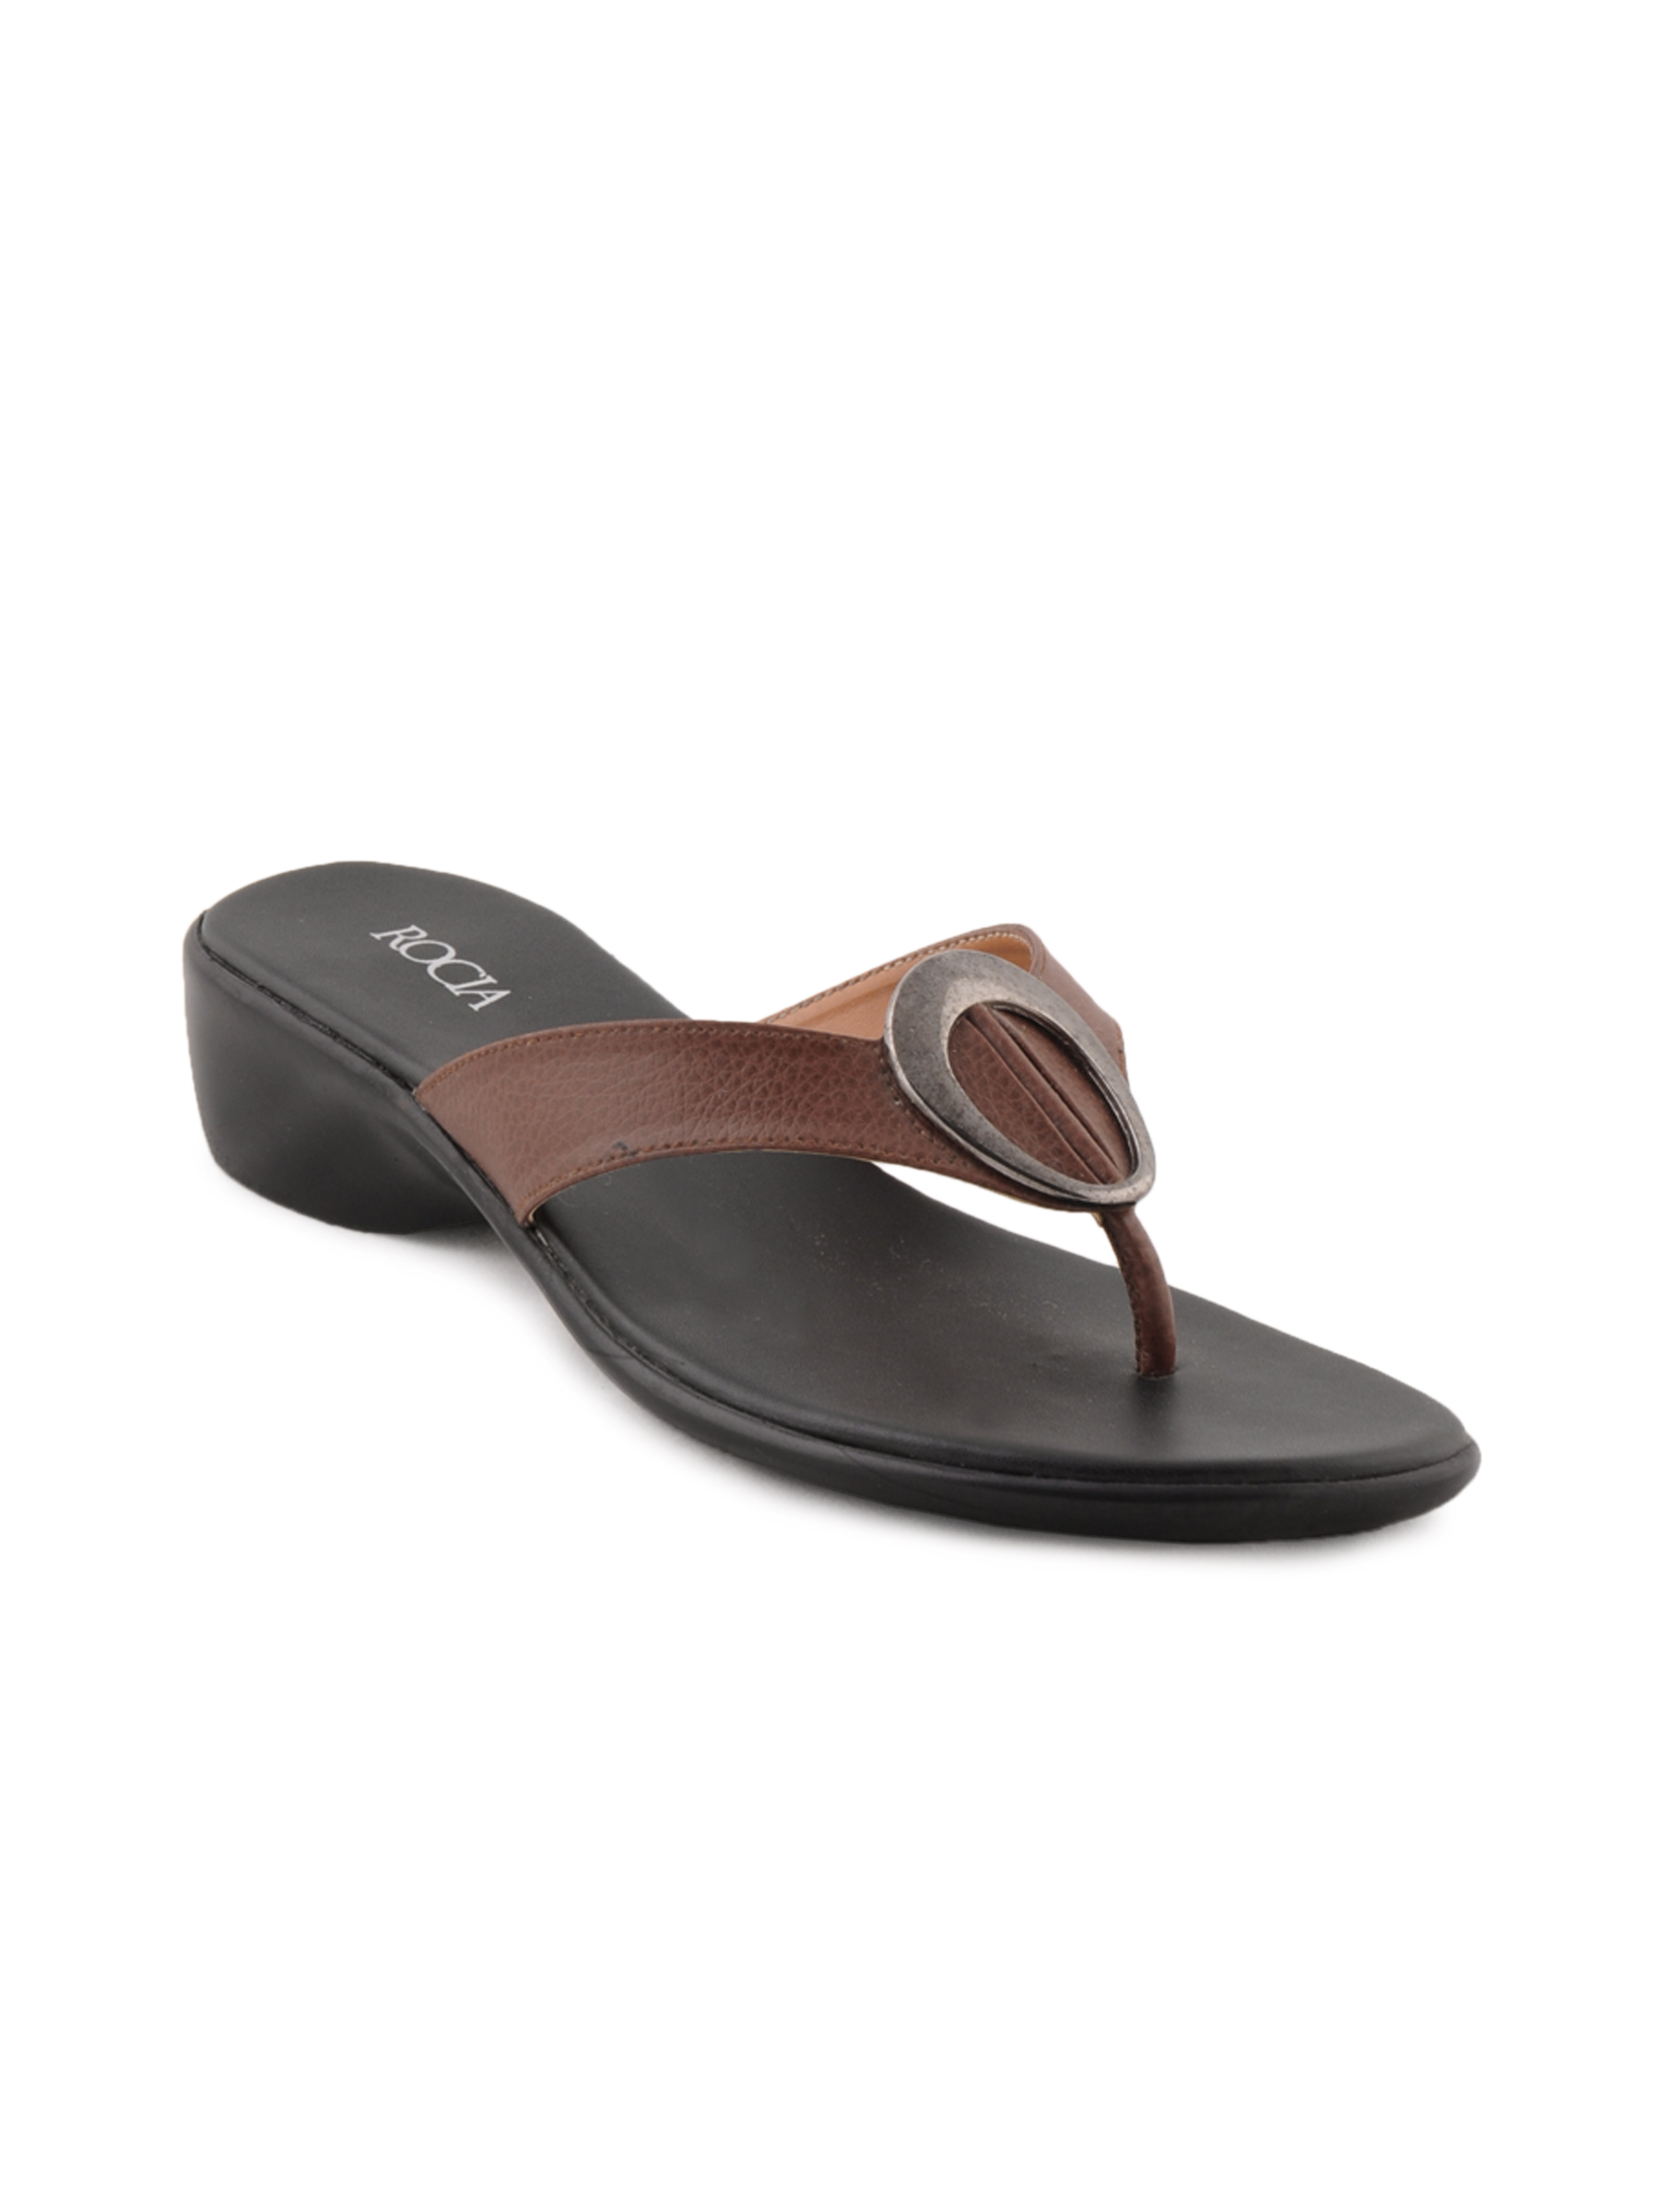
Rocia Women Brown Flats
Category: Footwear / Shoes / Flats
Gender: Women
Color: Tan
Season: Spring 2013
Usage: Casual